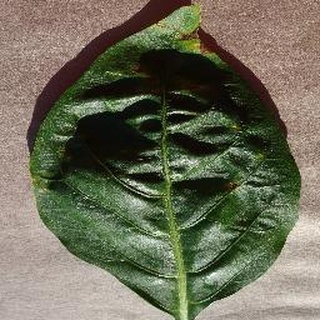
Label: bell_pepper_bacterial_spot